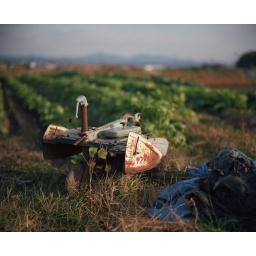
November sunset in horse raddish field